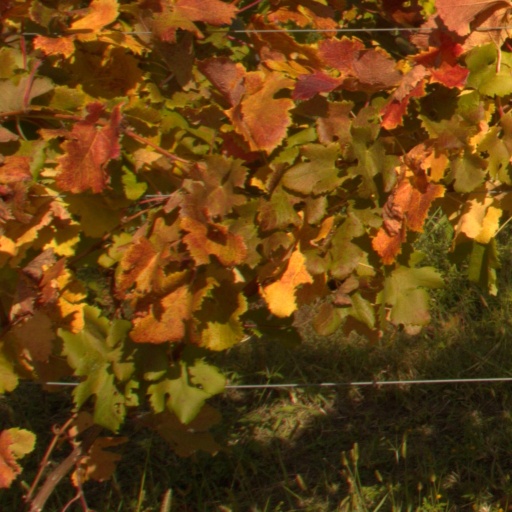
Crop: grape